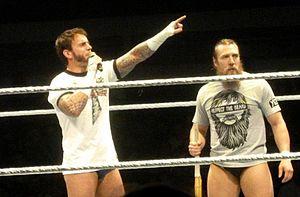
Bryan Danielson né le 22 mai 1981 à Aberdeen dans le Washington est un catcheur américain. Il est connu pour son travail à la Ring of Honor sous son véritable nom et, actuellement, à la World Wrestling Entertainment, dans la division SmackDown, sous le nom de Daniel Bryan.
Phillip Jack Brooks, plus connu sous le nom de CM Punk, est un catcheur et pratiquant de combat libre américain. Il est connu pour son travail à la World Wrestling Entertainment de 2005 à 2014.